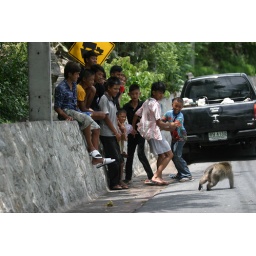
a wild monkey chases some boys near Pattaya